Maura O'Halloran

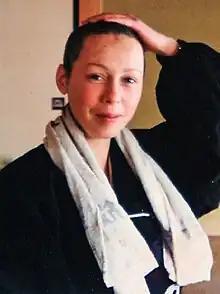

Maura "Soshin" O'Halloran (May 24, 1955 - October 22, 1982) was an Irish Zen Buddhist monk. She is known for her book "Pure Heart, Enlightened Mind", which was posthumously published, and for being one of the "first of few Western women allowed to practice in a traditional Japanese Zen monastery".